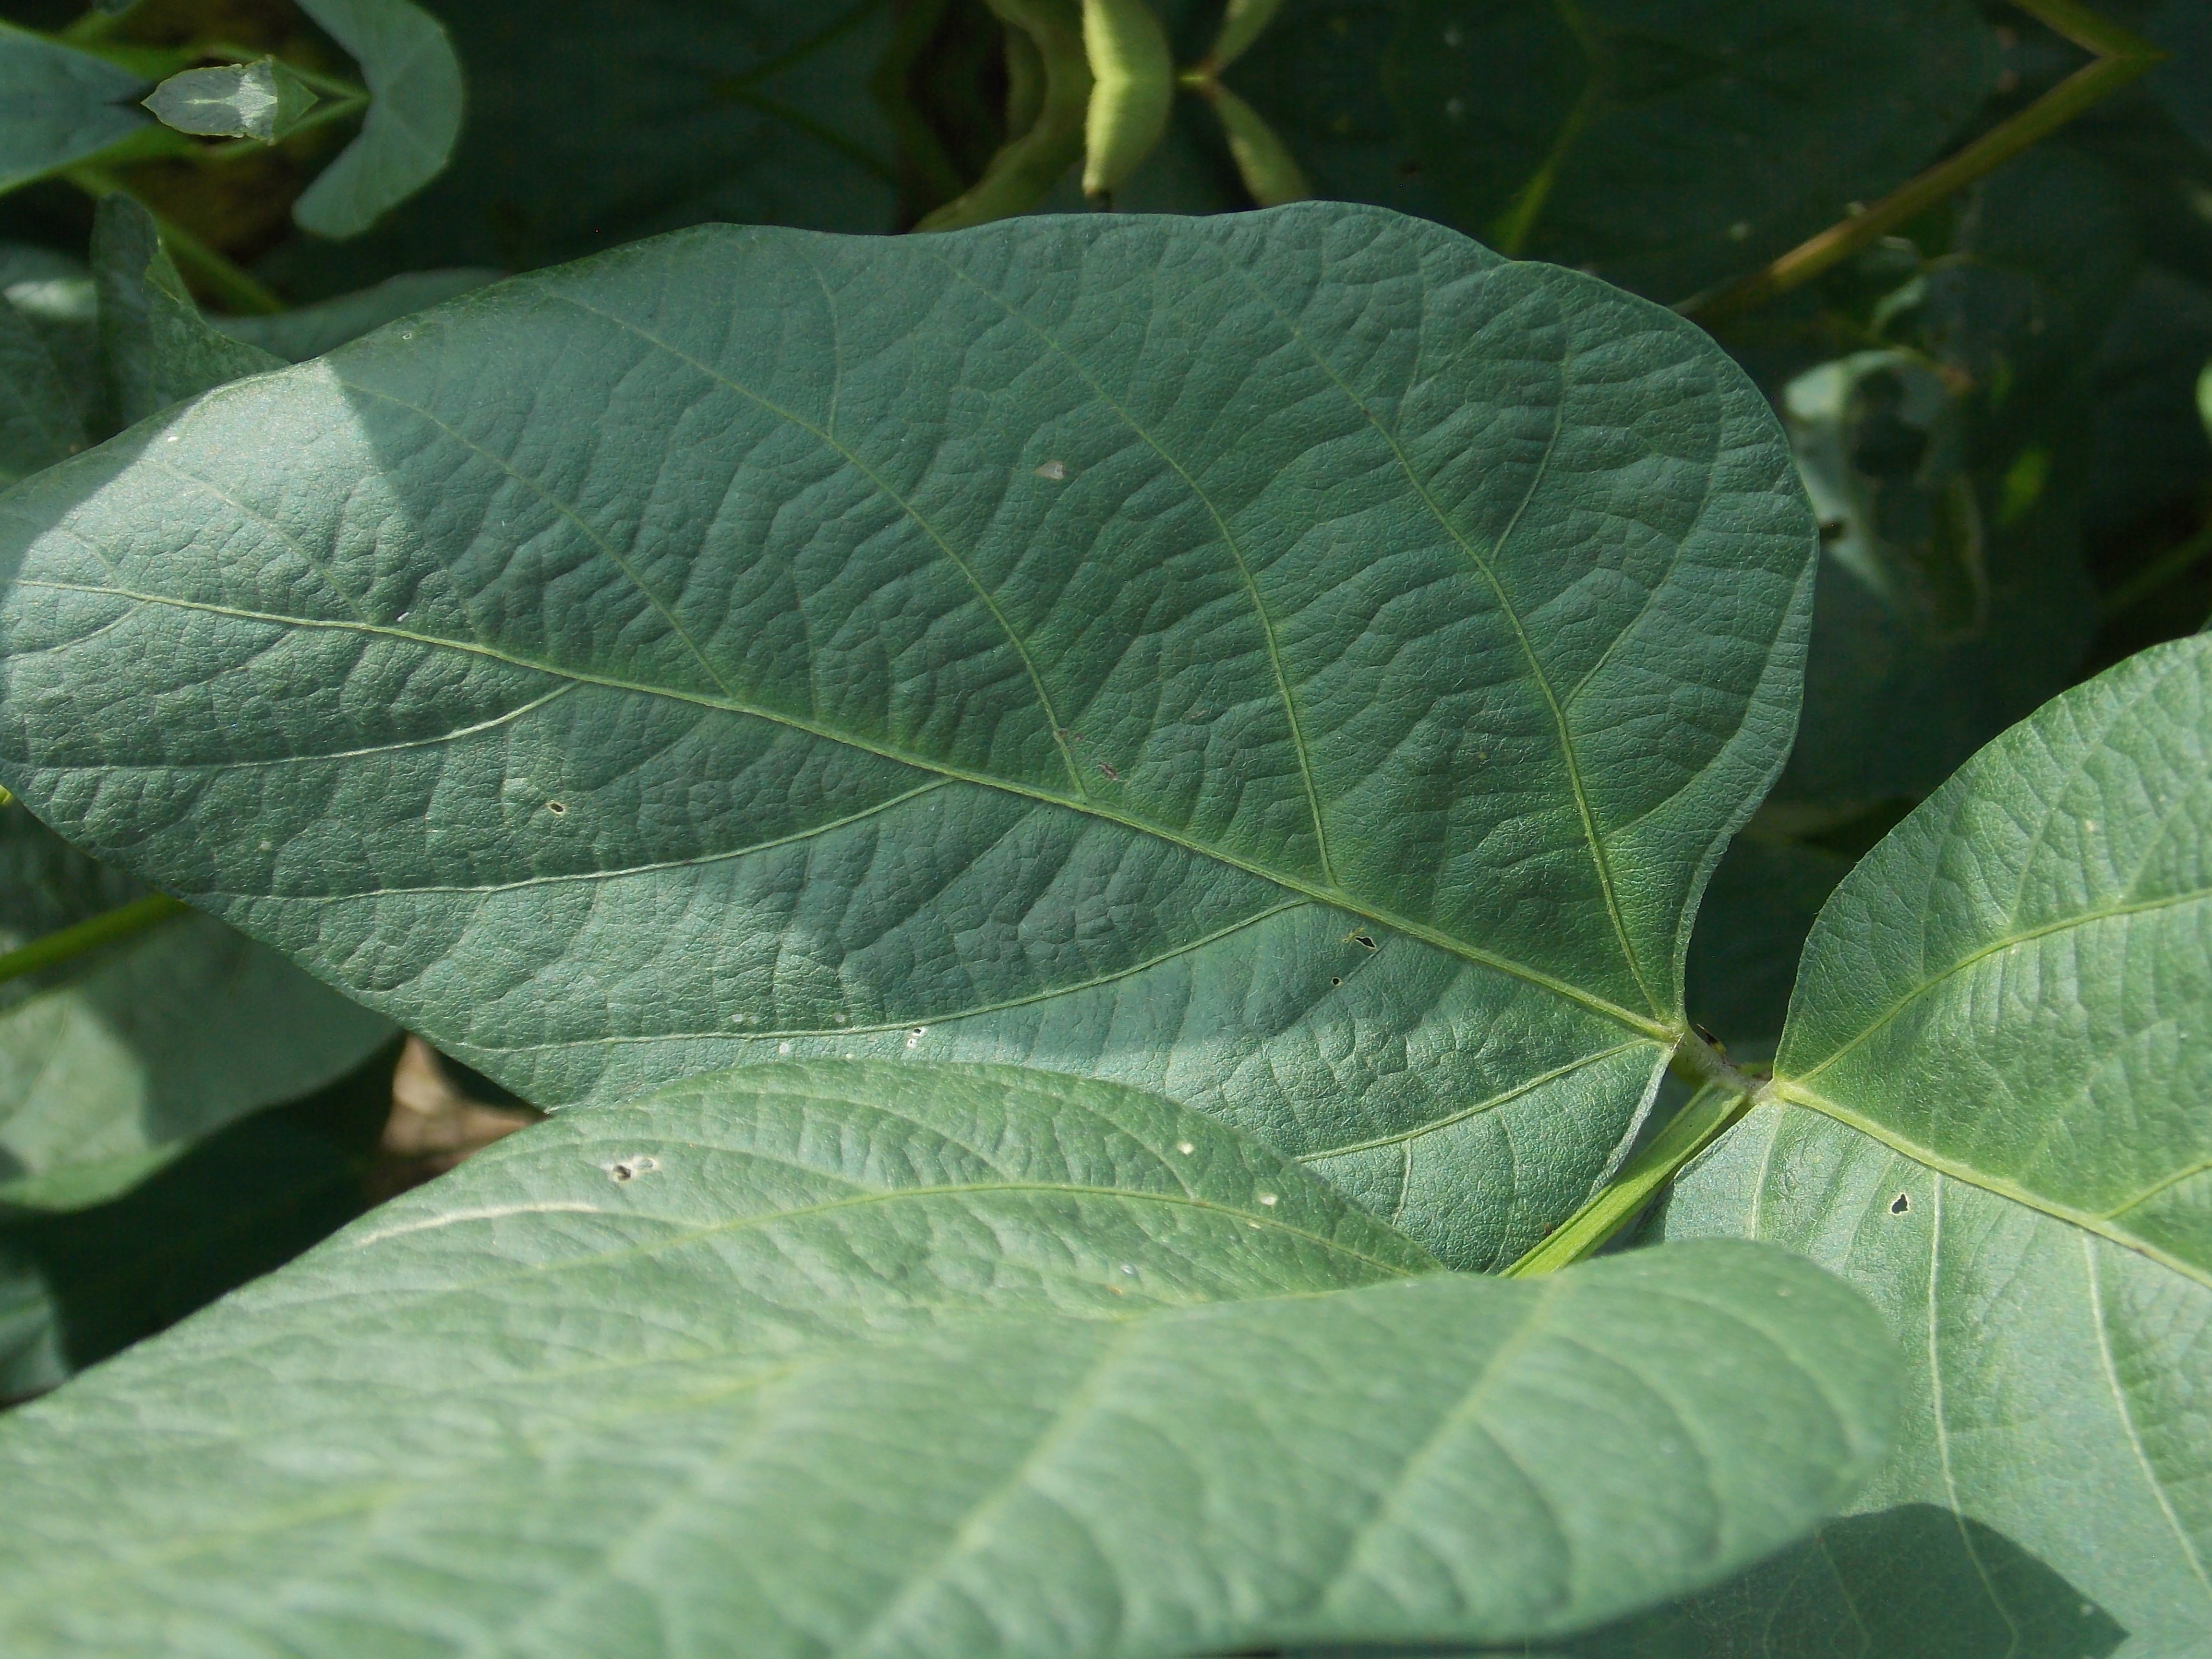
Label: Healthy